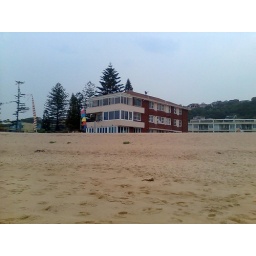
wouldn't like to be in the ground floor flat when there's a big storm surge.